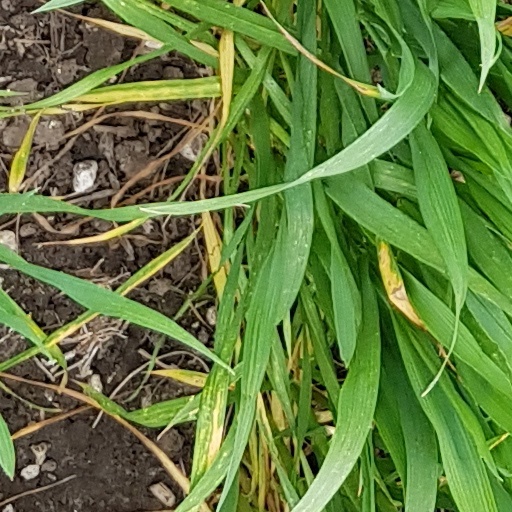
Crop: wheat